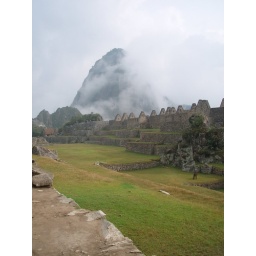
The grass is kept closely cropped by the llamas and the cloud-shrouded mountain (Waynapicchu) looks pretty special in the background.